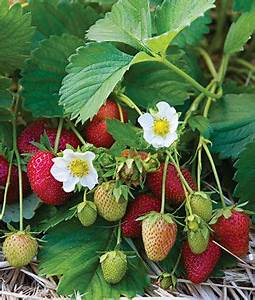
Label: Strawberry